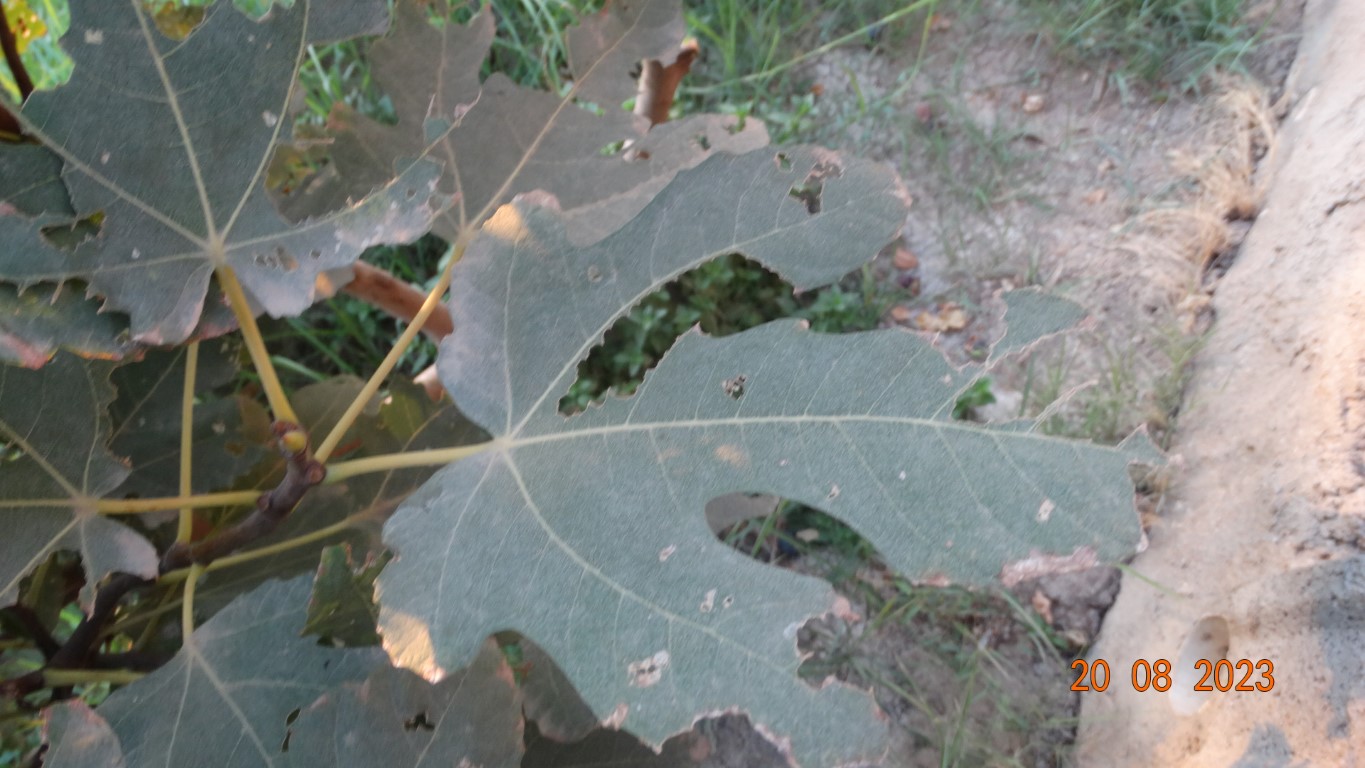
Label: infected